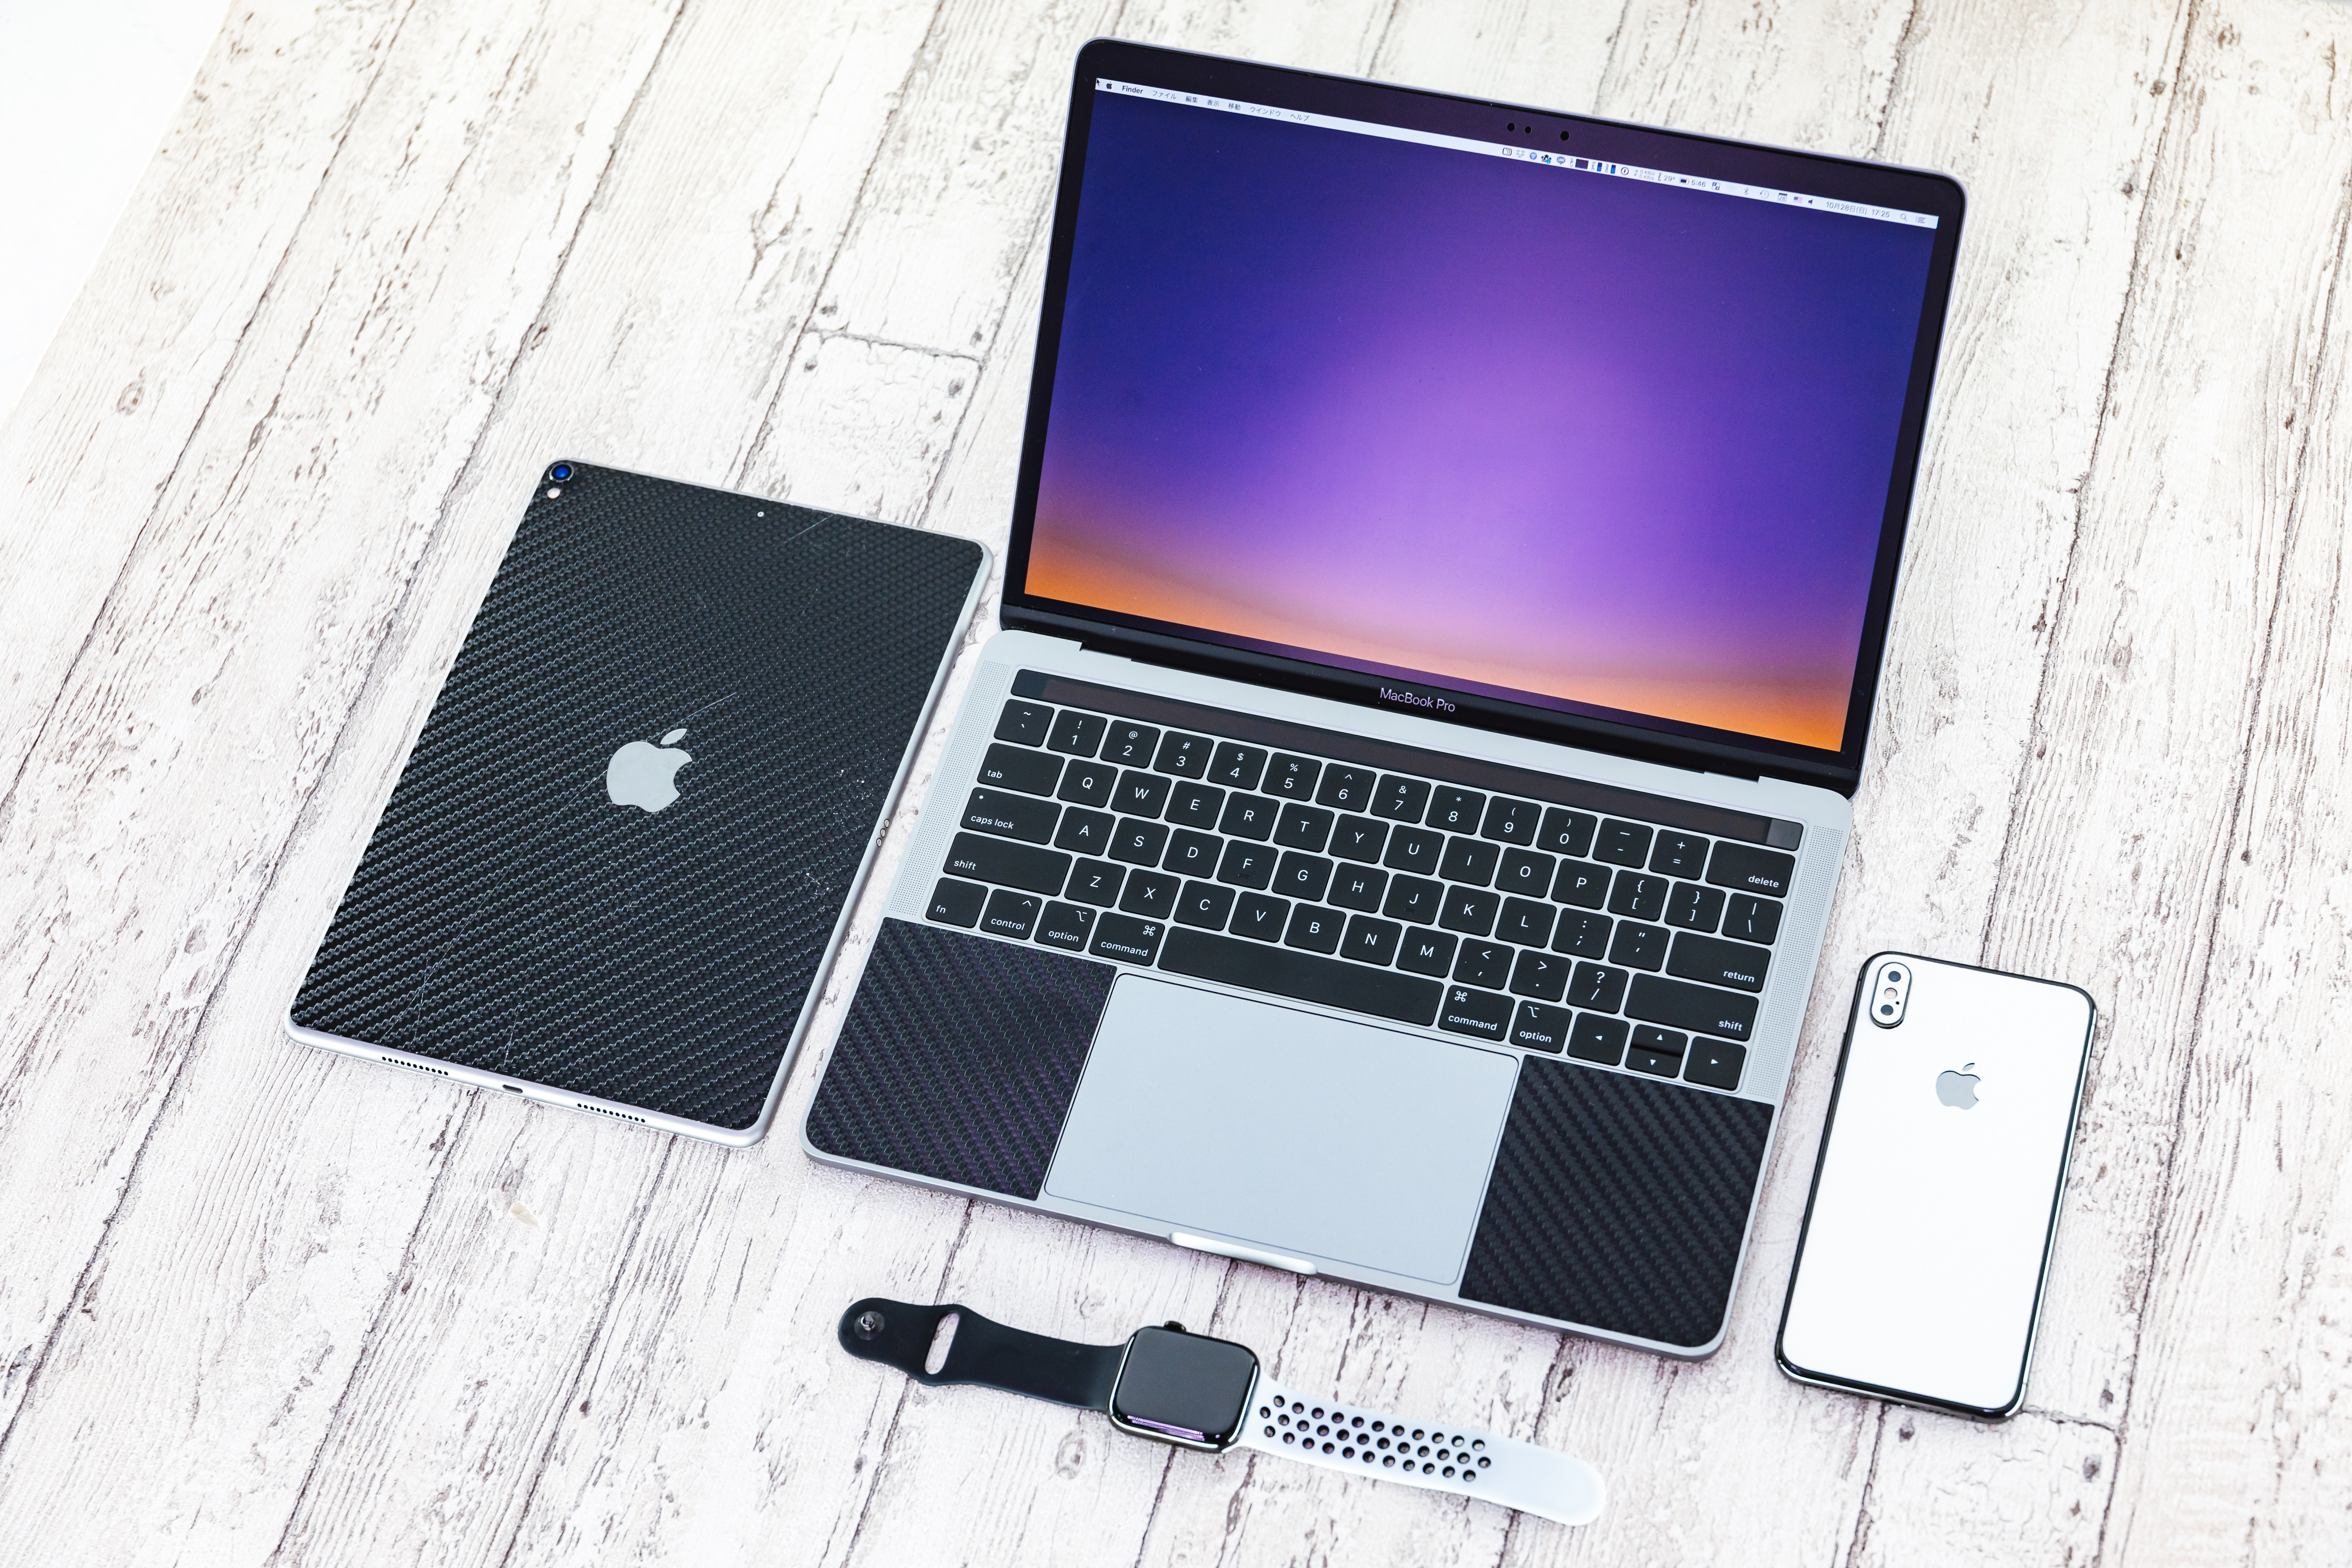
digital, laptop, technology, electronic device, product, netbook, personal computer, computer, gadget, touchpad, output device, laptop part, personal computer hardware, space bar, computer keyboard